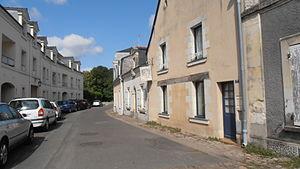
rue du centre reliant l'église à la mairie
Le Plessis-Grammoire est une commune française située dans le département de Maine-et-Loire, en région Pays de la Loire.